Prince Oskar of Prussia

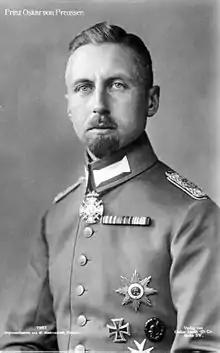
Oskar 1914

Oskar Karl Gustav Adolf Prince of Prussia (27 July 1888 – 27 January 1958) was the fifth son of German Emperor Wilhelm II and Augusta Victoria of Schleswig-Holstein-Sonderburg-Augustenburg.